Centro de Formación Interdisciplinaria Superior

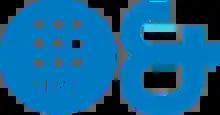
CFIS logo

The Centro de Formación Interdisciplinaria Superior (in English: Interdisciplinary Higher Education Centre), better known as CFIS, is a center of excellence associated with the Polytechnic University of Catalonia that allows excellent students to access a program of double degrees via an entrance exam.